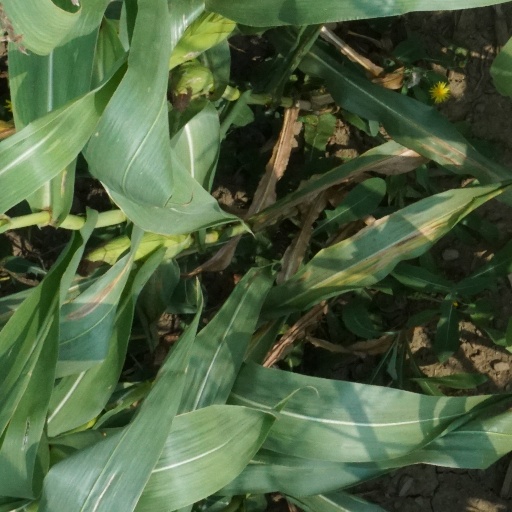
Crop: maize; corn